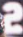
Number: 2